Taylor Apartments

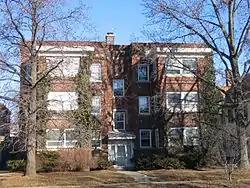

The Taylor Apartments is a historic apartment building located at 117 South Grand Avenue West in Springfield, Illinois. The six-flat building was built by Dr. Percy L. Taylor in 1916. Taylor, the former City Physician of Springfield, rented the apartments as a source of retirement income. Springfield experienced a population boom in the 1900s and 1910s, and most of its new residents were young professionals who only lived there for a short time. As a result, many new apartments were built during this period, particularly in Springfield's Aristocracy Hill neighborhood where the Taylor Apartments were located. The rise in apartments for professionals led to the increased social acceptability of Springfield's apartments, which had previously been seen as lower-status housing. The six-flat apartment was one of the more common building types during the boom, and the Taylor Apartments are a representative example of the style.